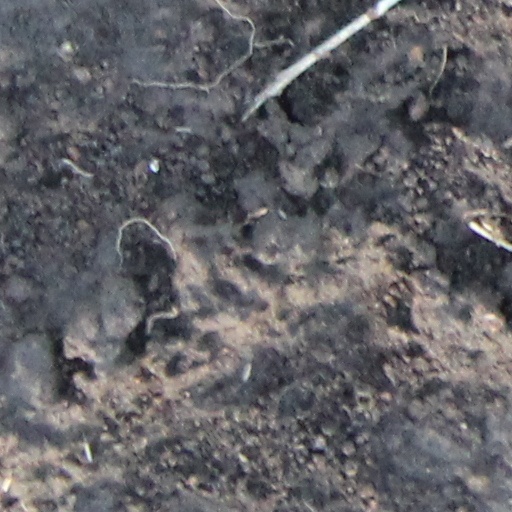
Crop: wheat